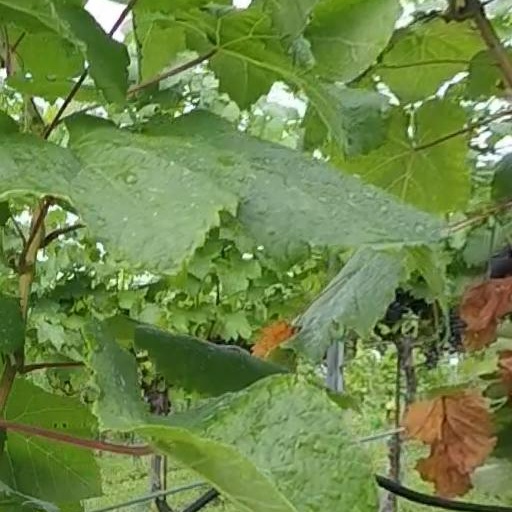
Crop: grape